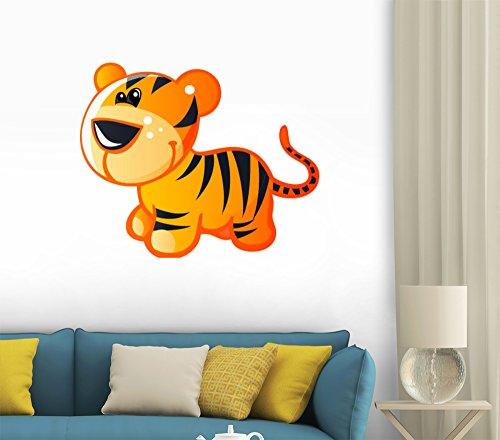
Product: Wallmonkeys WM22946 Cute Baby Yellow and Brown Cartoon Tiger Peel and Stick Wall Decals (30 in W x 24 in H), Medium-Large
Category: Baby Products | Nursery | Décor | Wall Décor | Stickers
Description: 100% MADE IN THE USA- We love our decals and think you will love them, too.
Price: $21.38 $21.38
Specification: ProductDimensions:0.1x30x24inches|ItemWeight:1.6ounces|ShippingWeight:1pounds|Manufacturer:Wallmonkeys|ASIN:B016E6ZJQ8|DomesticShipping:Currently,itemcanbeshippedonlywithintheU.S.andtoAPO/FPOaddresses.ForAPO/FPOshipments,pleasecheckwiththemanufacturerregardingwarrantyandsupportissues.|InternationalShipping:Thisitemisnoteligibleforinternationalshipping.LearnMore|Itemmodelnumber:GEN-16437-30